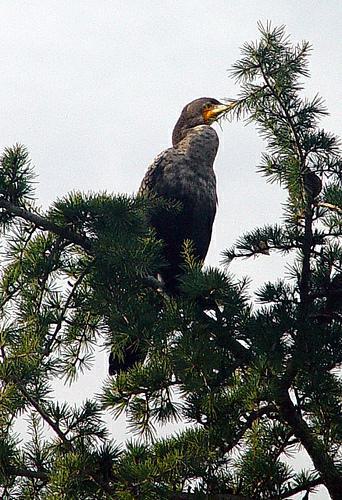
A photo of a pelagic cormorant